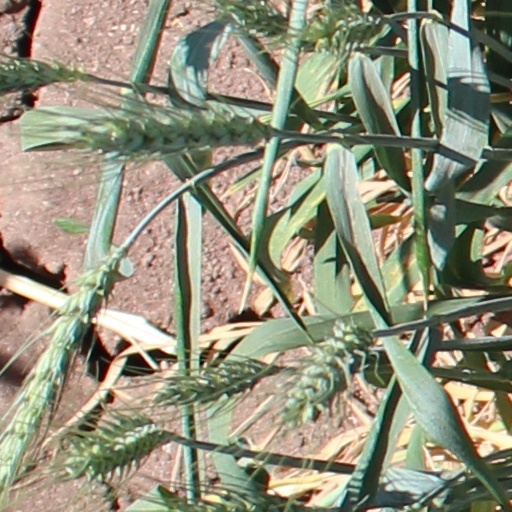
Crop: wheat